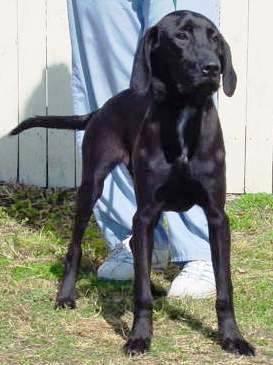
dog